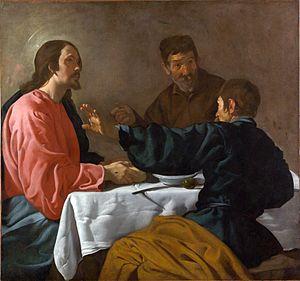
Grégoire Iᵉʳ, dit le Grand, est le 64ᵉ pape de l'Église catholique. Il est l'auteur d'œuvres patristiques majeures qui ont marqué et marquent toujours l'histoire de l'Église. Né vers 540, il est élu pape en 590 et décède le 12 mars 604.